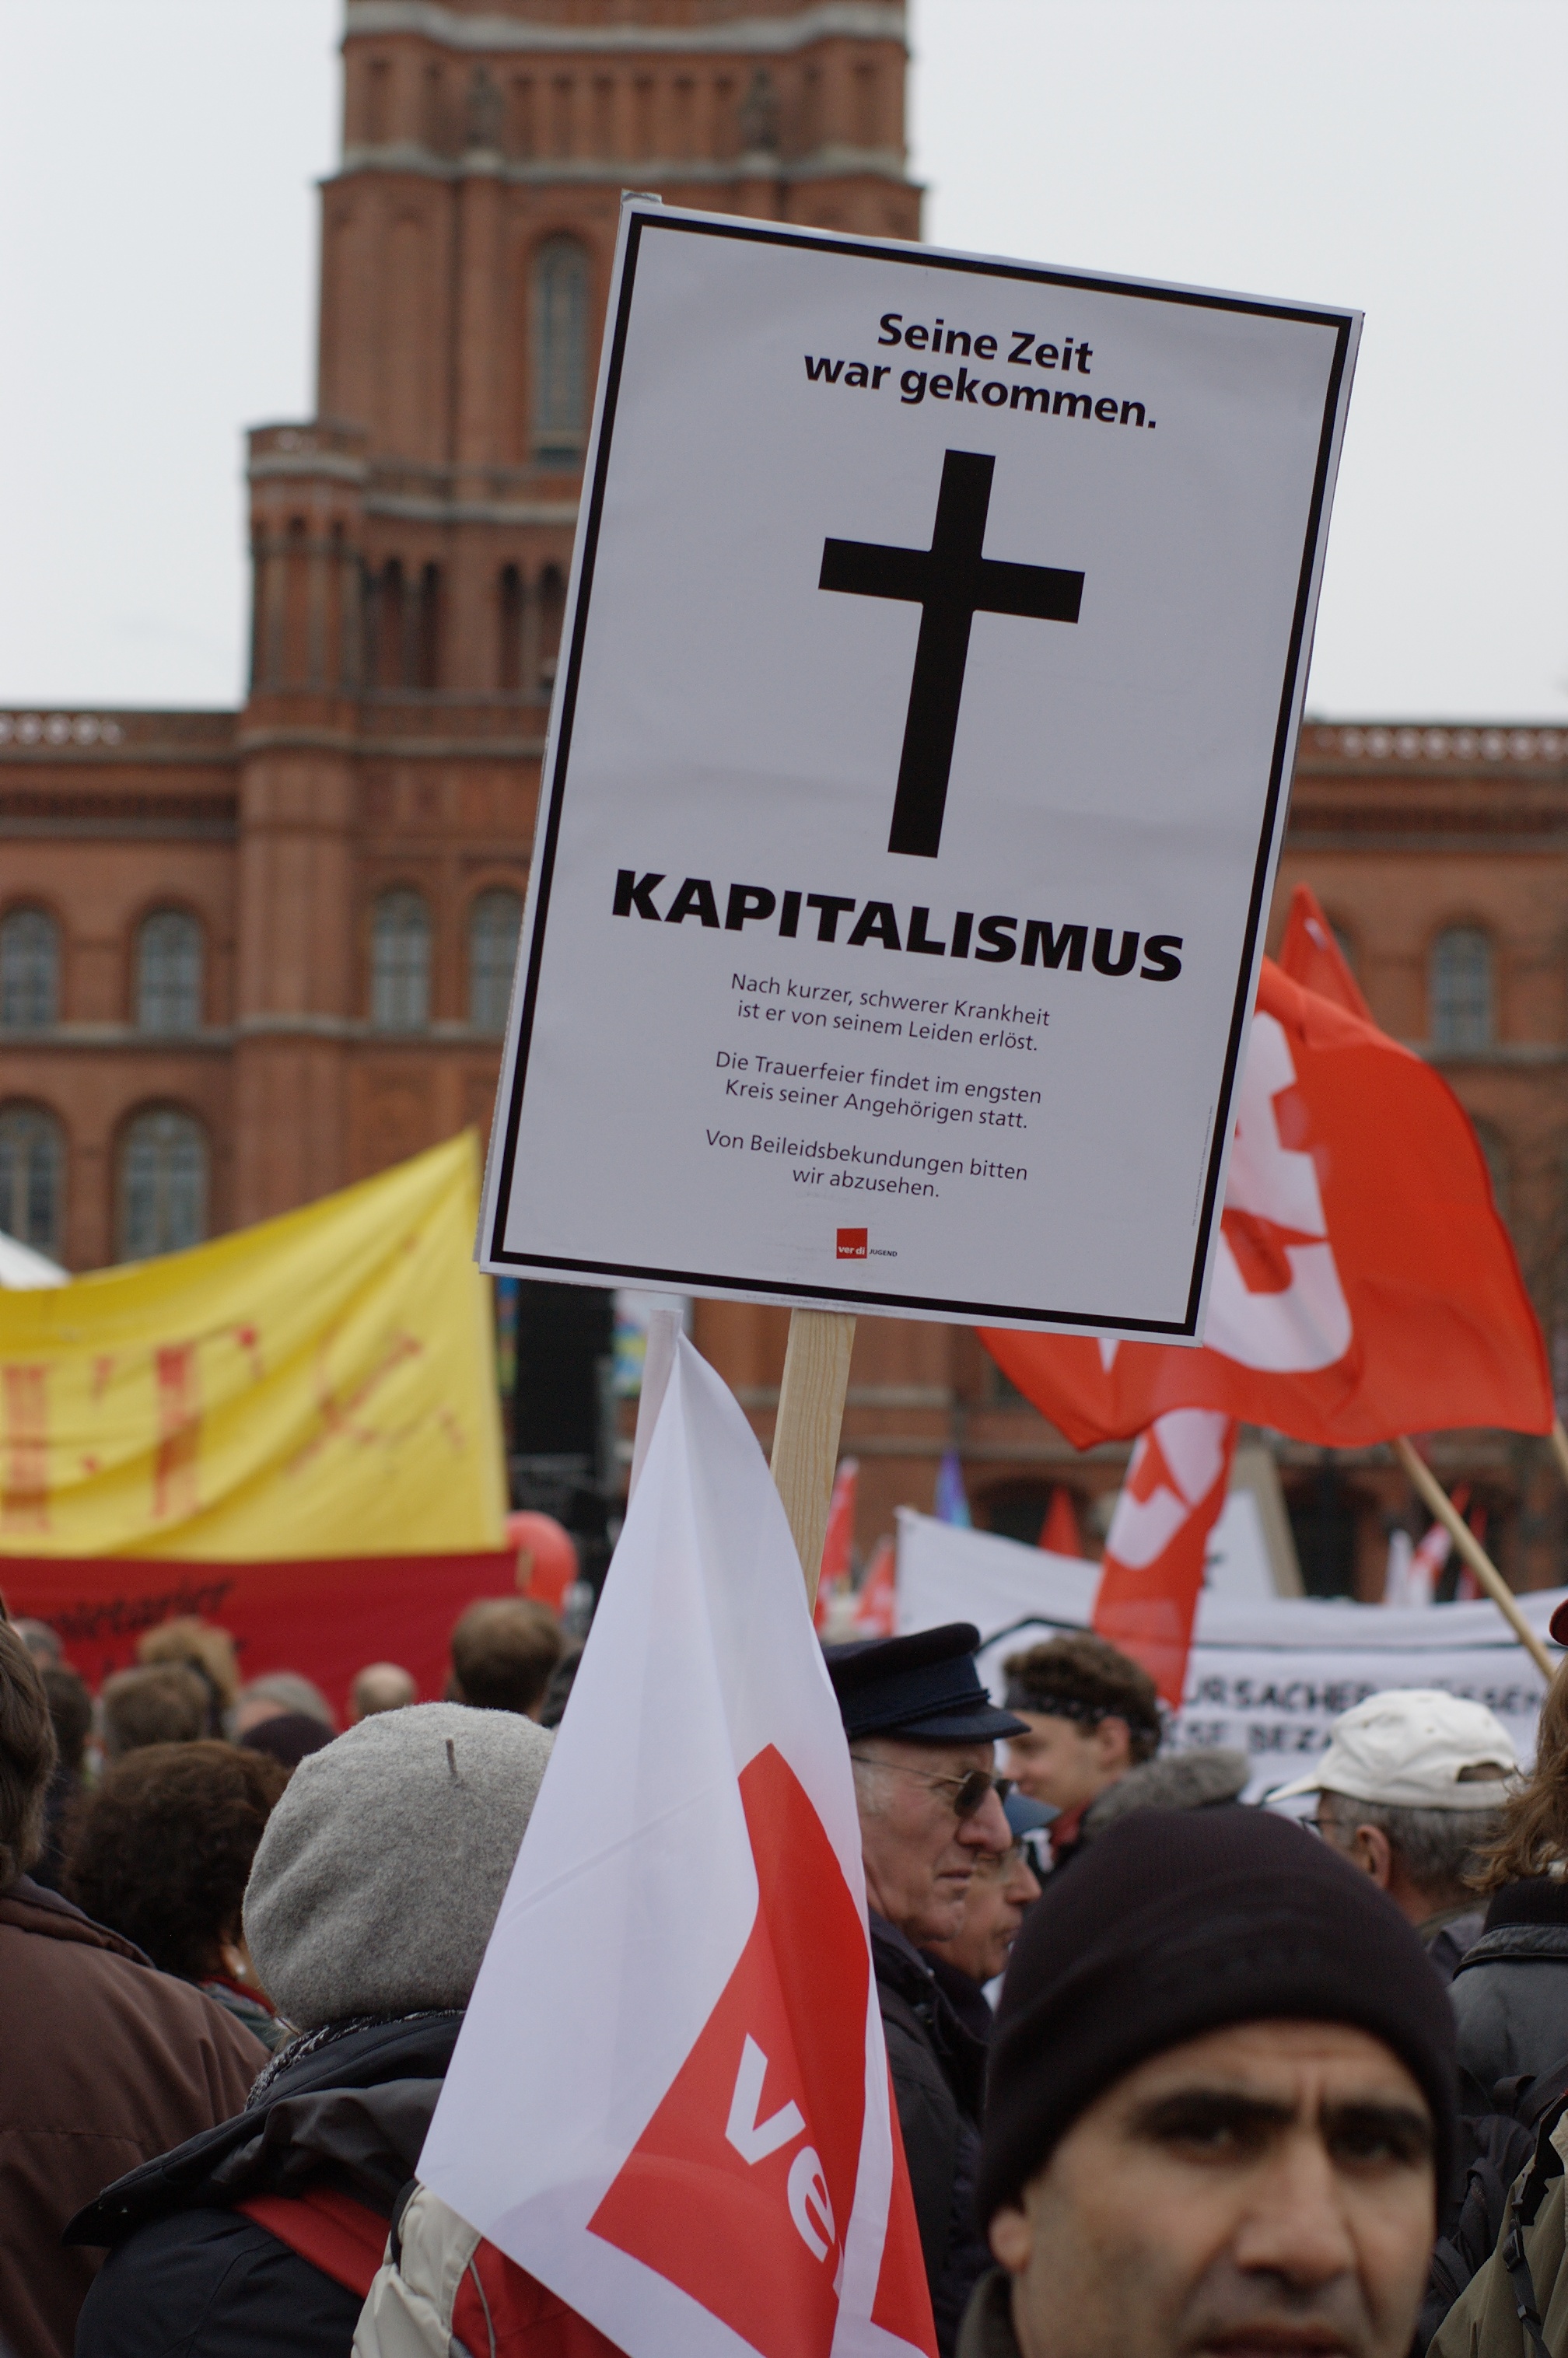
education, 50mm, signs, rawtherapee, germany, deutschland, berlin, pentax, demonstration, protest, lenstagged, steffenzahn, k100d, justpentax, berlinmitte, iamflickr, schilder, fa50, fa50mm, smcpentaxfa11450mm, pentaxfa50mm, smcpfa50mmf14